Street organ

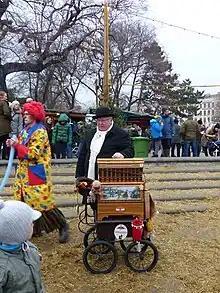
Organ-grinder in Vienna, Austria

A street organ ( or ) played by an organ grinder is a French automatic mechanical pneumatic organ designed to be mobile enough to play its music in the street. The two most commonly seen types are the smaller German and the larger Dutch street organ.